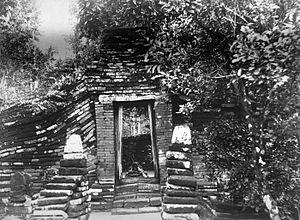
Trowulan est un district d'Indonésie dans le kabupaten de Mojokerto, dans la province de Java oriental. On y trouve un site archéologique qui s'étend sur quelque 100 km². On pense que c'était là l'emplacement de la capitale du royaume de Majapahit.